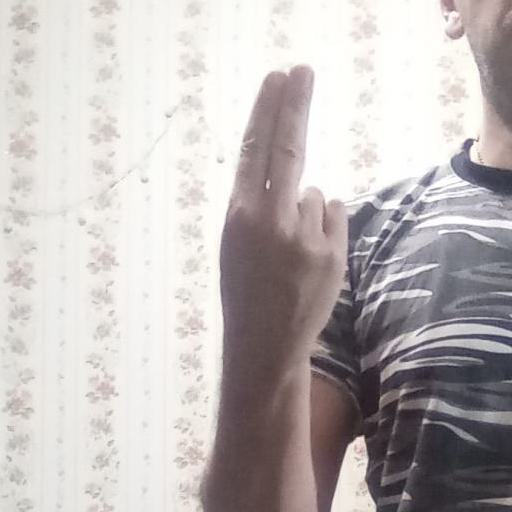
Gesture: two_up_inverted